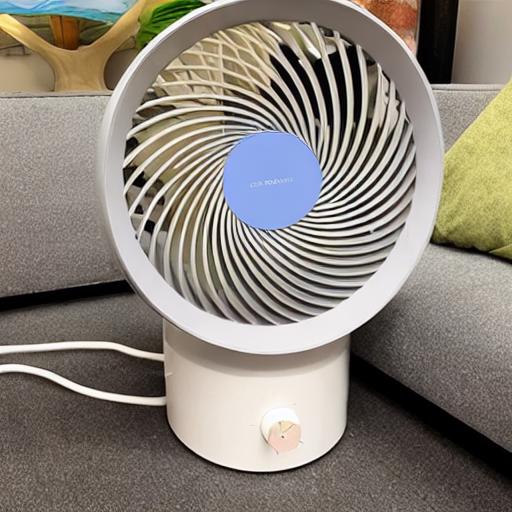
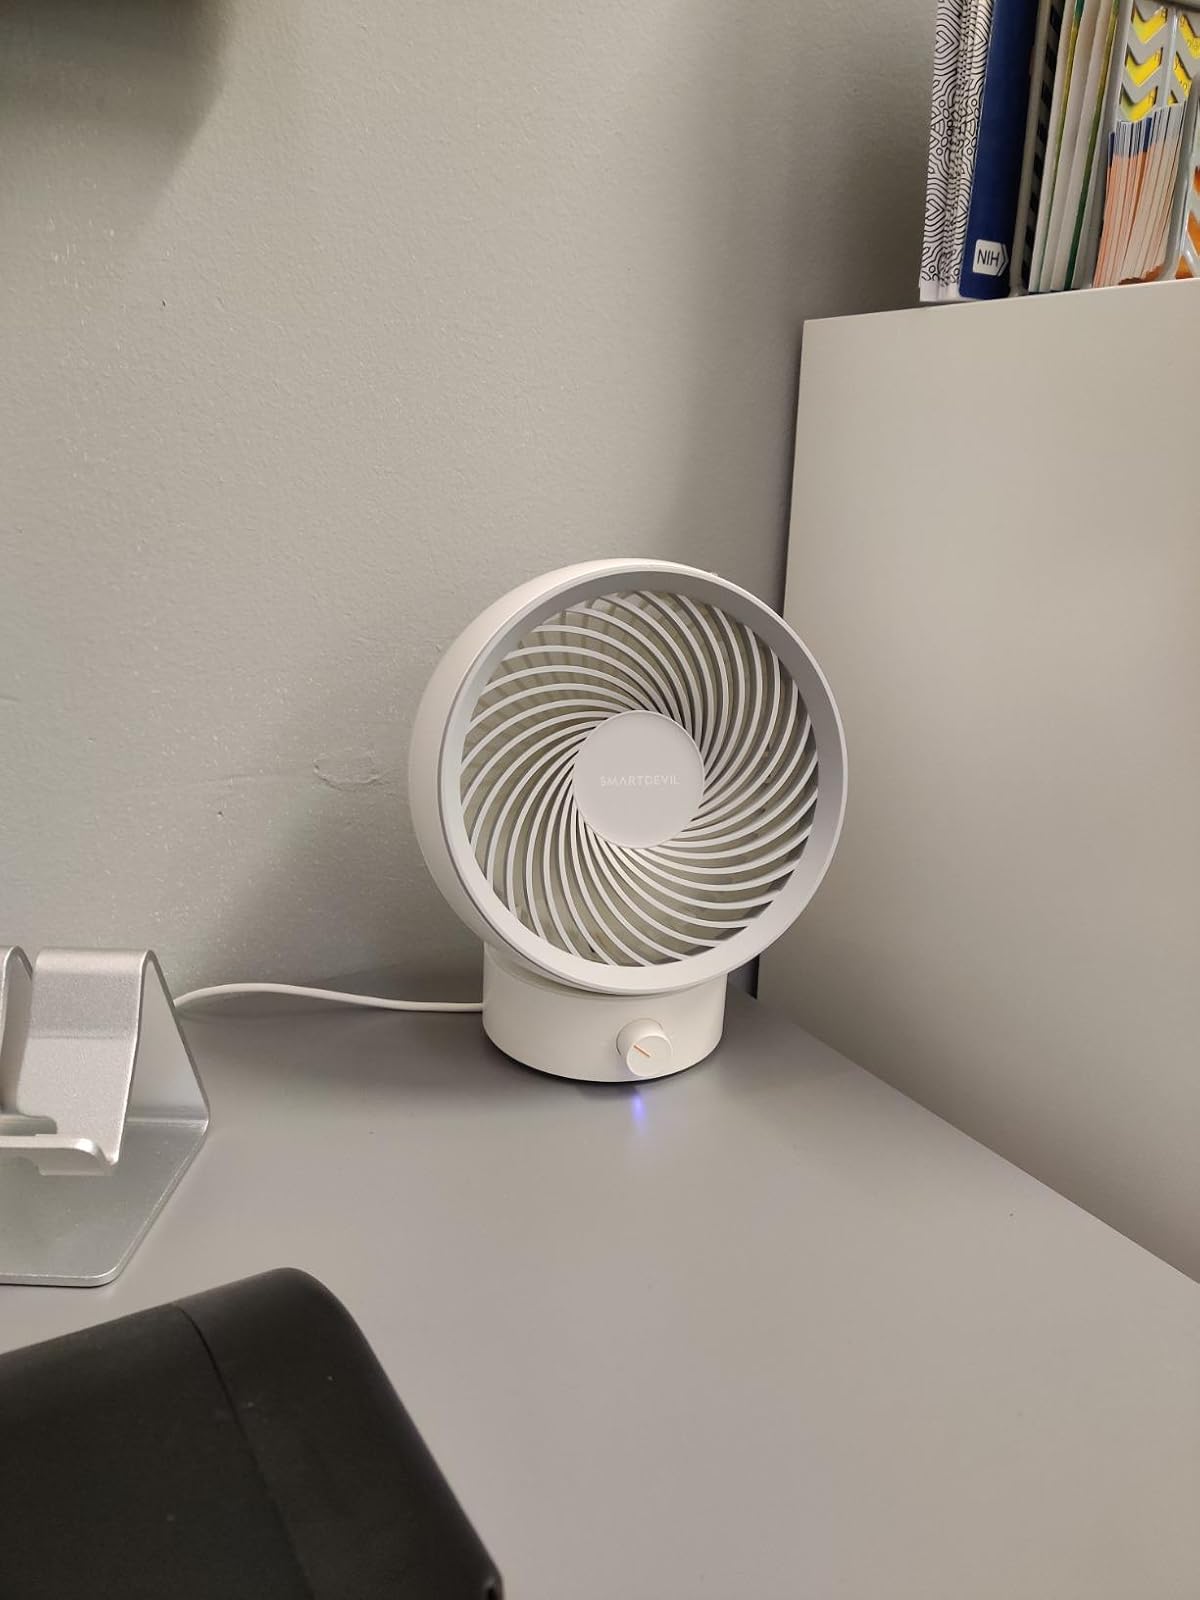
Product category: fan
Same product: no